Iván Sánchez (footballer)

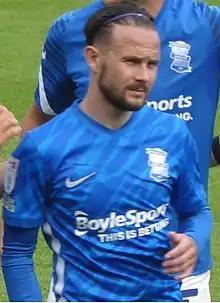
Sánchez with Birmingham City in 2021

Iván Sánchez Aguayo (born 23 September 1992) is a Spanish professional footballer who plays as a winger.